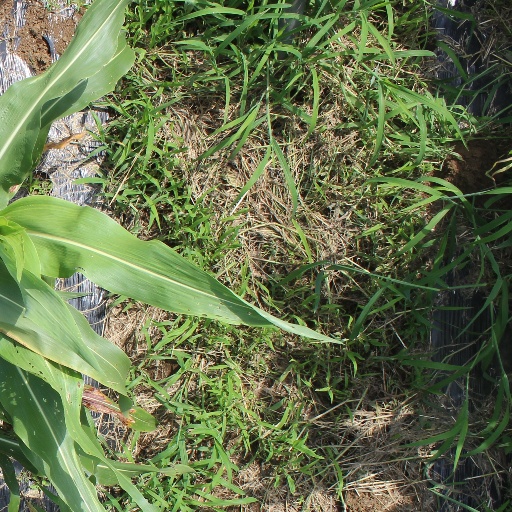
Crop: sorghum